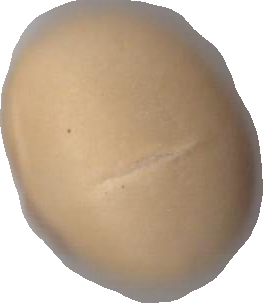
Variety: Grobogan